Northeastern Army

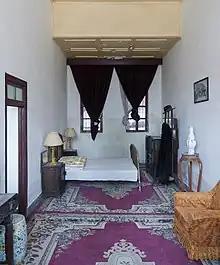
Chiang Kai-shek's bedroom in Xi'an during his captivity

In November 1936, Zhang asked Chiang to come to Xi'an to raise the morale of troops unwilling to fight the Communists. When he arrived, Northeastern soldiers overwhelmed his bodyguard and placed him under house arrest. A faction of the army led by Yang Hucheng and the radical young officers of the "Anti-Japanese Comrade Society" wanted to execute Chiang, but Zhang and the Communists insisted that he be kept alive and convinced to change his policy towards Japan and the Communists. They argued that an alliance with Chiang was their best chance to combat the Japanese, while killing him would only provoke retaliation from the Nanjing Government. The Northeastern Army attempted to broadcast 8 demands to the Chinese public explaining why they arrested Chiang and the conditions for his release, but Nationalist censorship prevented their publication outside the Communist-held areas. Nonetheless, Chiang eventually agreed to negotiate with CCP diplomats Zhou Enlai and Lin Boqu. By late December Chiang had given a verbal promise that he would end the civil war and resist Japanese aggression.